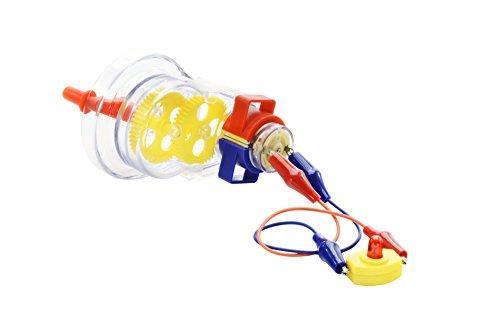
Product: Thames & Kosmos Motors & Generators
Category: Toys & Games | Learning & Education | Science Kits & Toys
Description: Explore how an electric generator converts motion into electricity.
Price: $19.98
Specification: ProductDimensions:13.1x2.6x8.9inches|ItemWeight:14.1ounces|ShippingWeight:1pounds(Viewshippingratesandpolicies)|DomesticShipping:ItemcanbeshippedwithinU.S.|InternationalShipping:ThisitemcanbeshippedtoselectcountriesoutsideoftheU.S.LearnMore|ASIN:B007WDGZF2|Itemmodelnumber:665036|Manufacturerrecommendedage:8-15years|Batteries:2AAbatteriesrequired.